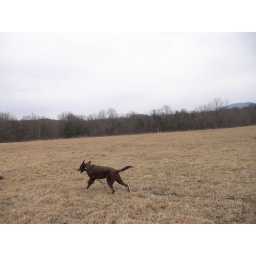
Happy dog in a big field